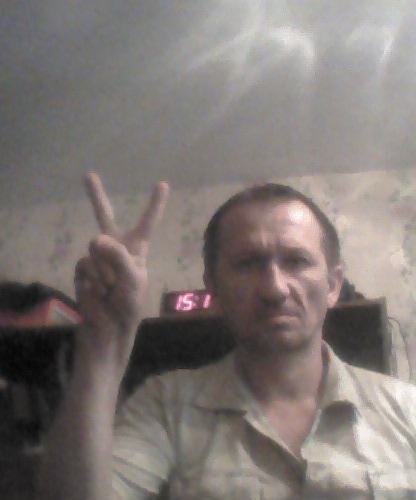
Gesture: peace